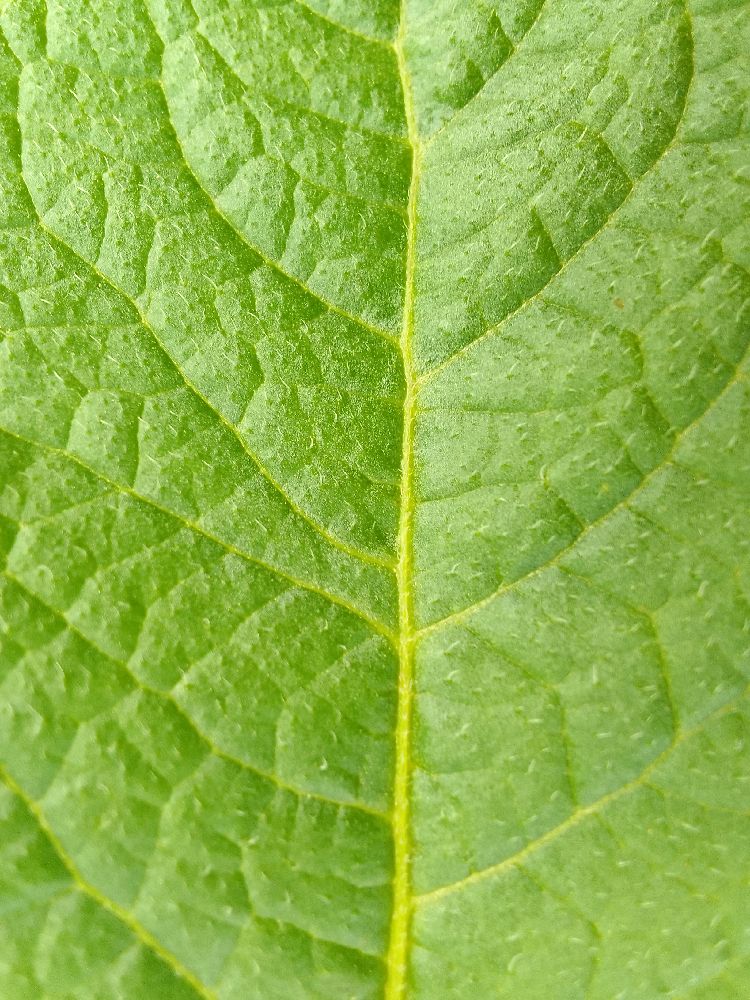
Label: Healthy